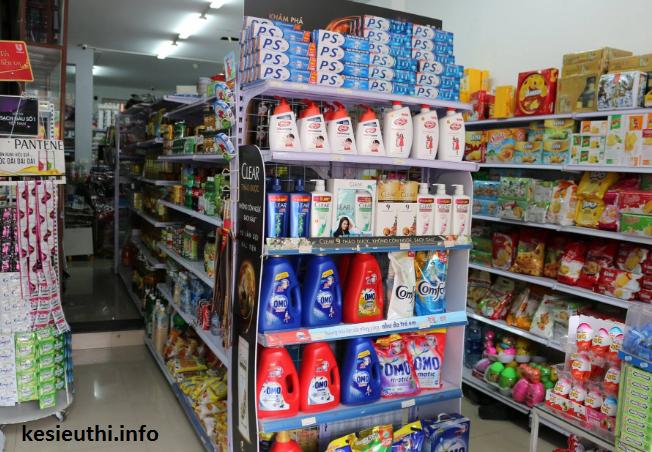
quầy hàng trong cùng bên phải bán những mặt hàng bánh, kẹo